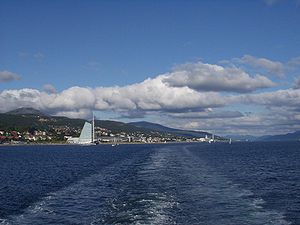
Molde / Historie / Molde vokser frem
Molde, med Rica Seilet Hotell og Aker stadion i forgrunnen. Flere billeder fra Molde (no:).
Molde er en bykommune i Romsdal i Møre og Romsdal fylke i Norge. Kommunen grænser i vest til Aukra, i nord til Fræna og Gjemnes og i øst til Nesset. Syd for Langfjorden i øst ligger Rauma, syd for Moldefjorden er Vestnes, og vest for Julsundet er Midsund kommune.